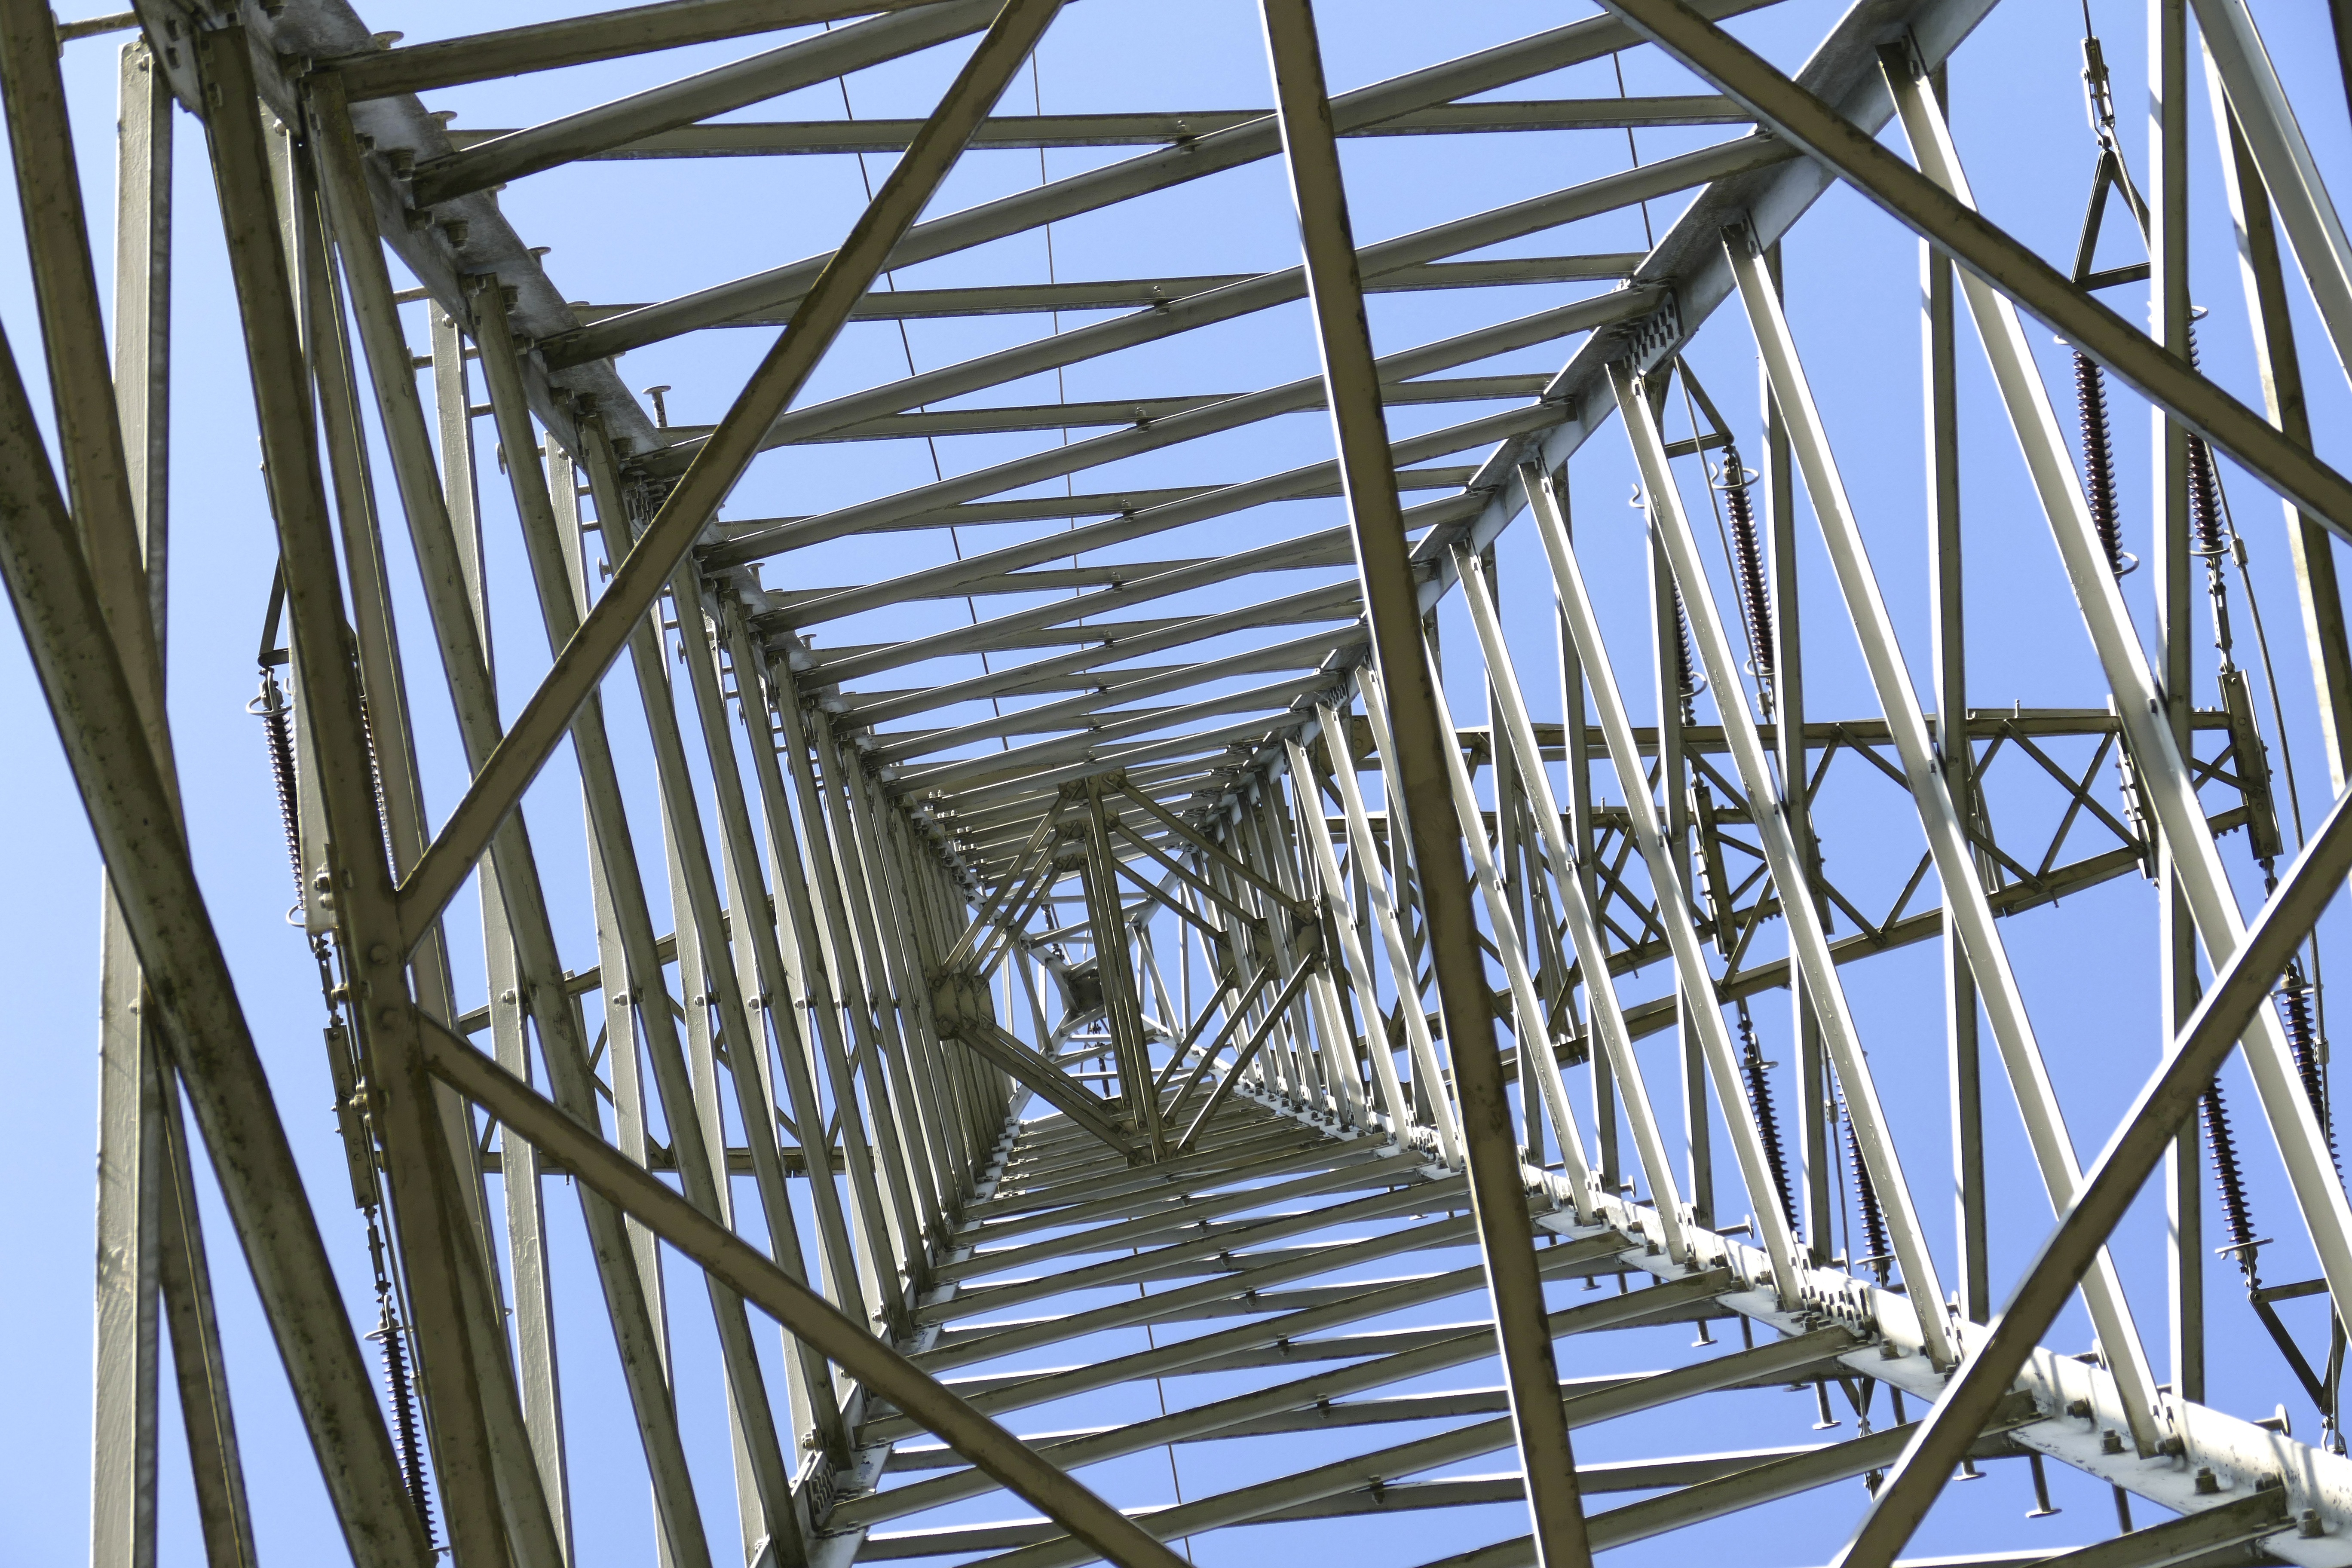
structure, roof, line, mast, electricity, high voltage, current, scaffolding, strommast, power poles, truss bridge, outdoor structure